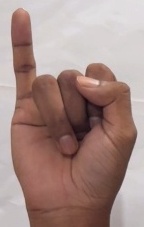
ASL sign: I